Duncan Green (British Army officer)

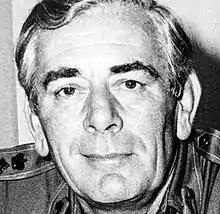

Brigadier Duncan Ross Green (1925–2019) was an officer of the British and Indian armies, who led Gurkhas against the Indonesian incursion into Malaysia.